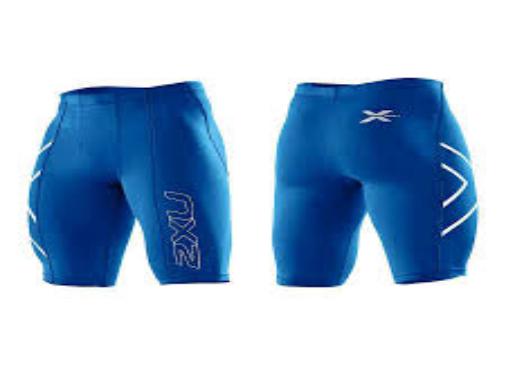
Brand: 2XU
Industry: Sports